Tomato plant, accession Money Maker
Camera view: bottom (45 deg); turntable rotation: 30 degrees
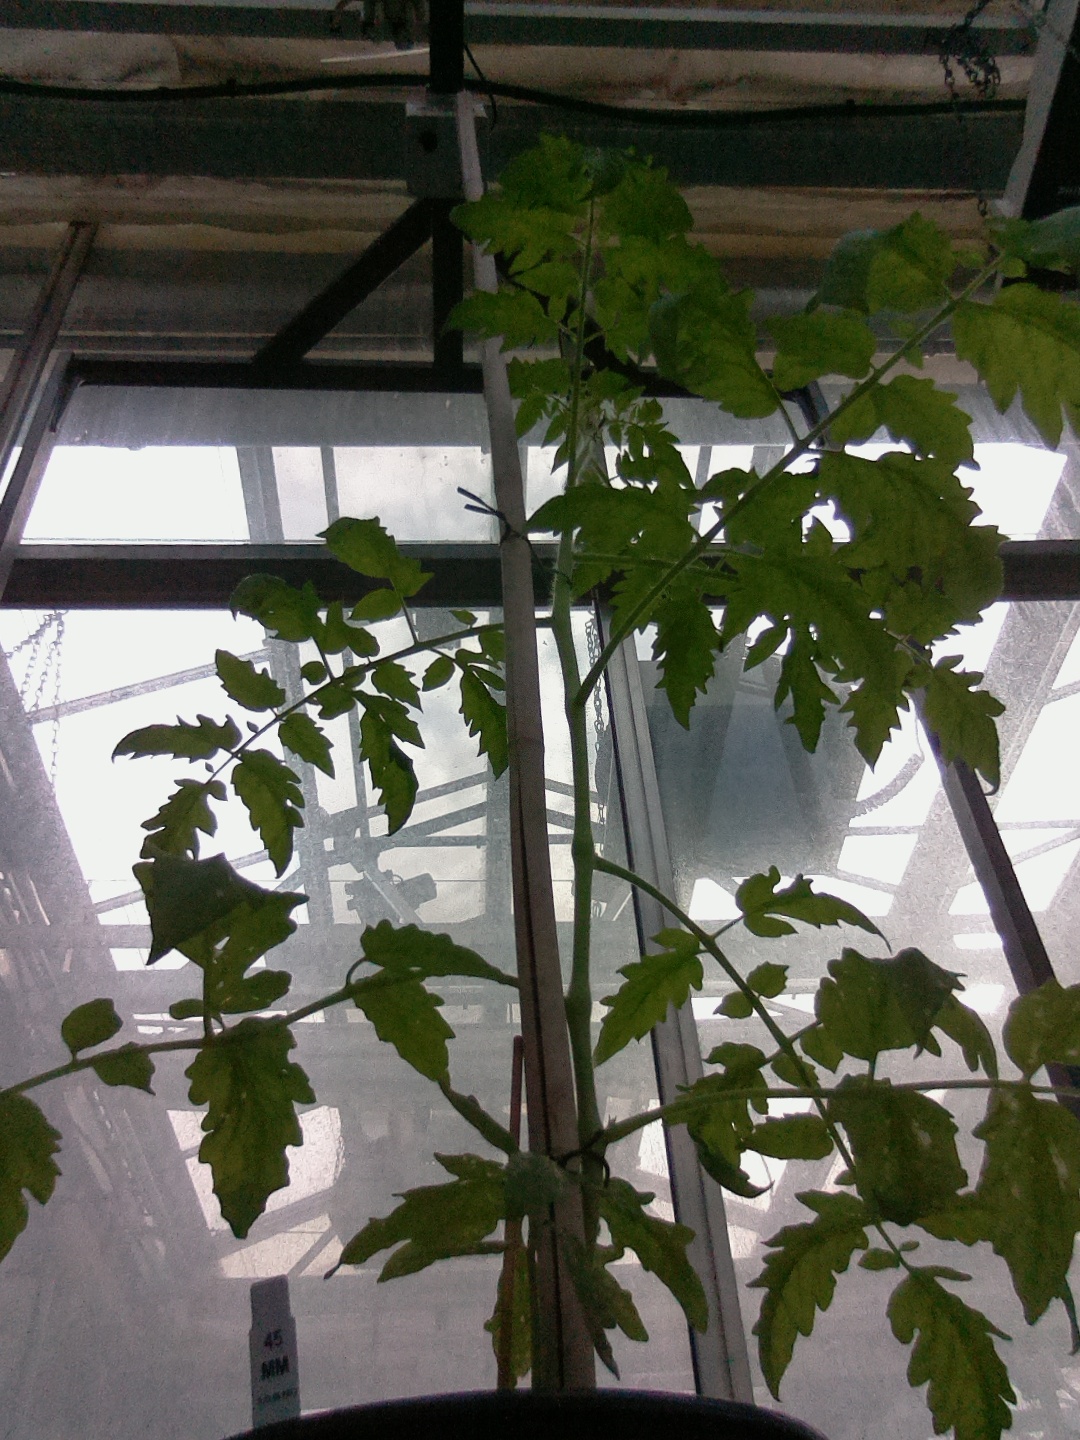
BBCH growth stage 15: 10 of true leaves visible